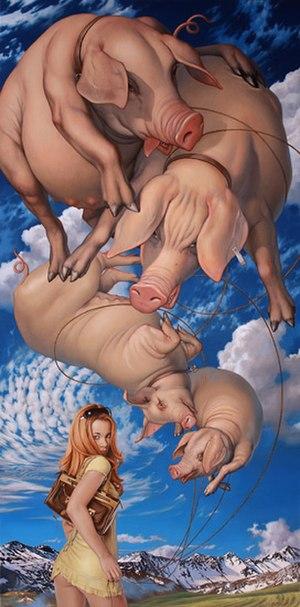
Michael Maschka est un artiste allemand - peintre, sculpteur, graphiste et designer - du réalisme fantastique allemand.